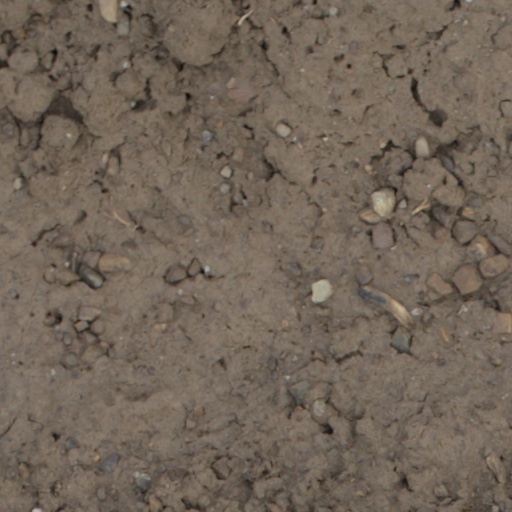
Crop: wheat